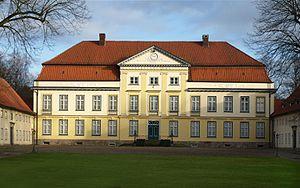
Le château d'Emkendorf est un château du Schleswig-Holstein qui fait la transition entre le style baroque tardif et le néoclassicisme. Il se trouve à Emkendorf dans l'arrondissement de Rendsburg-Eckernförde.
Frédérique-Juliane von Schimmelmann, comtesse von Reventlow, dite l'« Ange Julia », née le 18 février 1763 et morte le 27 décembre 1816 au château d'Emkendorf, est une comtesse allemande qui réunissait un salon littéraire dans son château d'Emkendorf se trouvant dans le duché de Holstein. Ce salon était appelé la « Weimar du Nord » en référence à Goethe, ou le « cercle d'Emkendorf. »